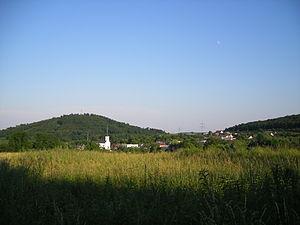
Lesné est un village de Slovaquie situé dans la région de Košice.